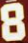
Number: 8